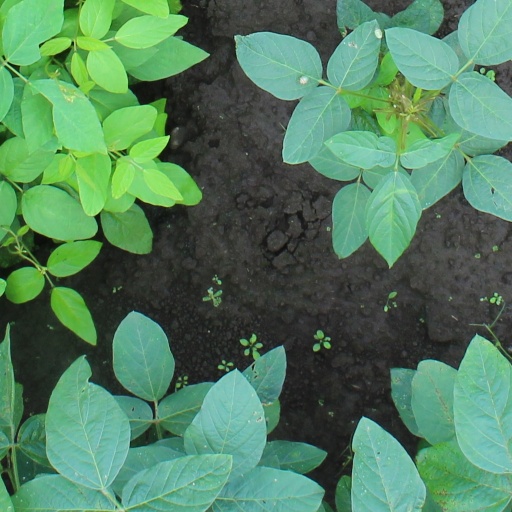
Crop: soybean